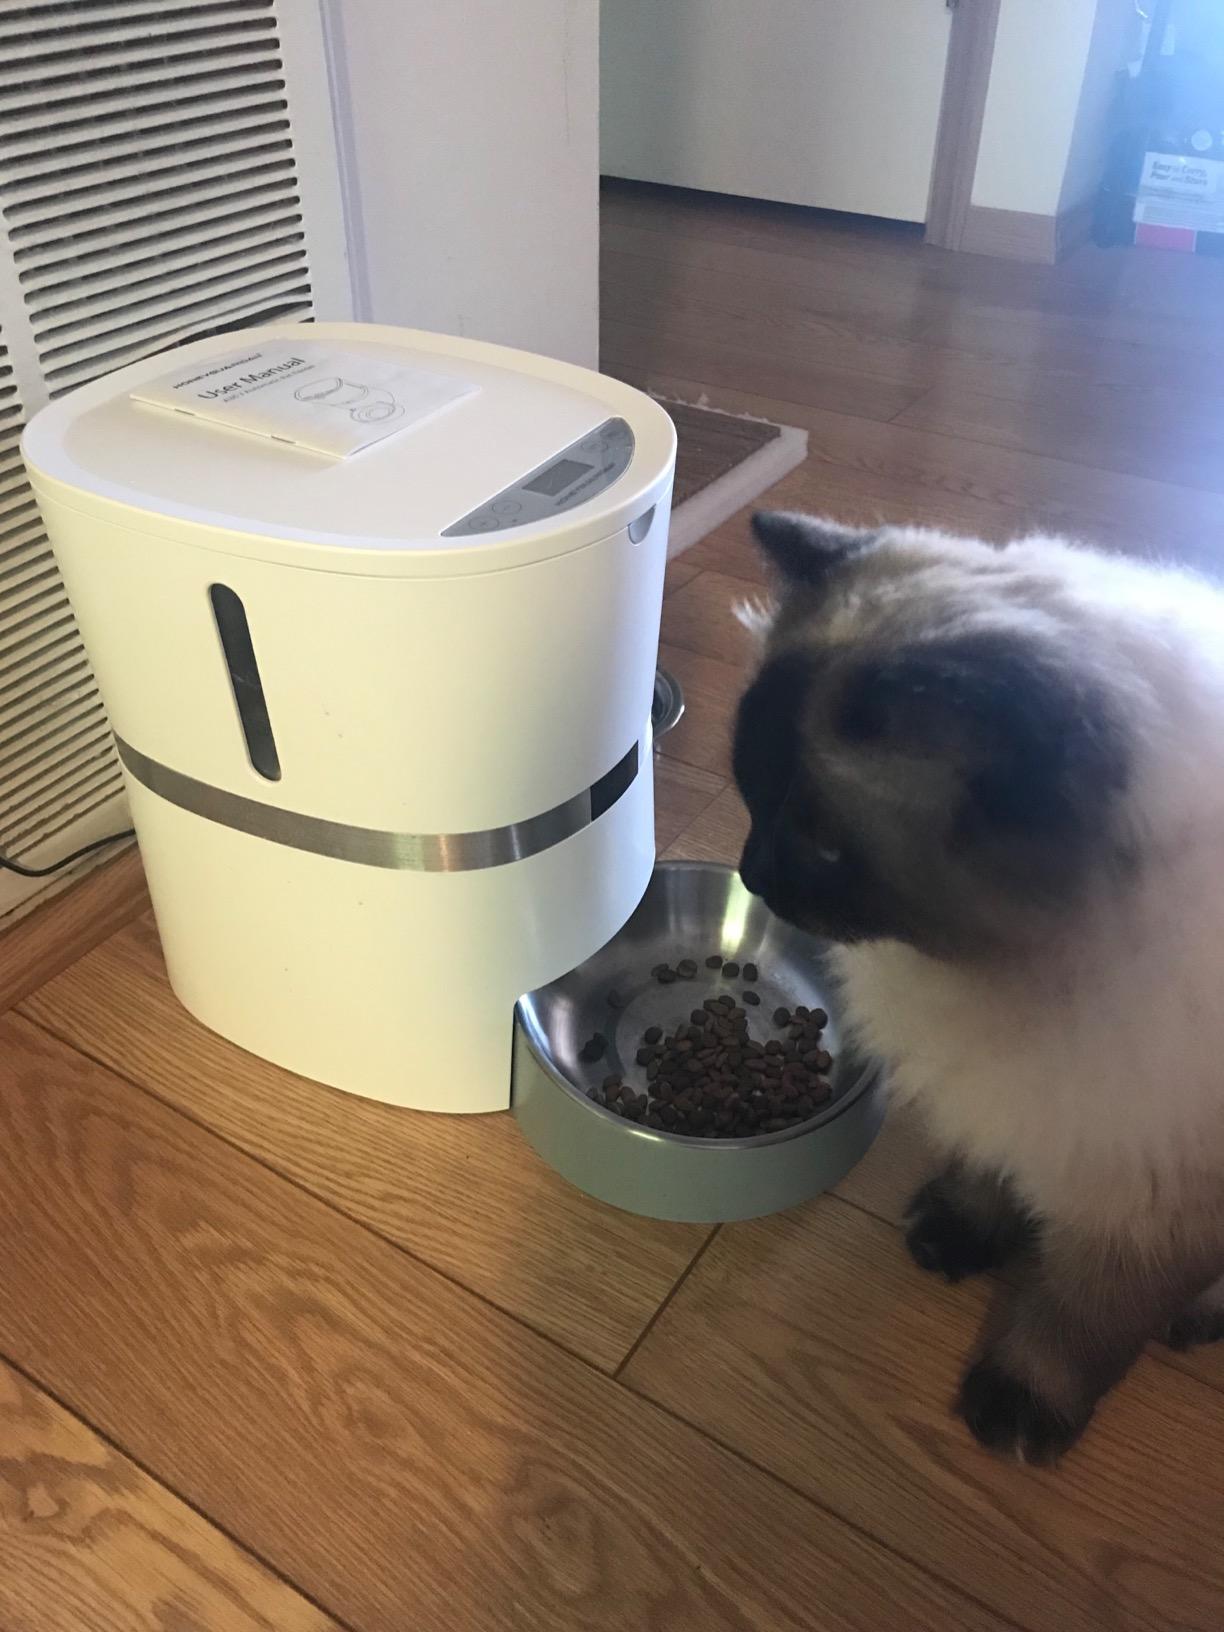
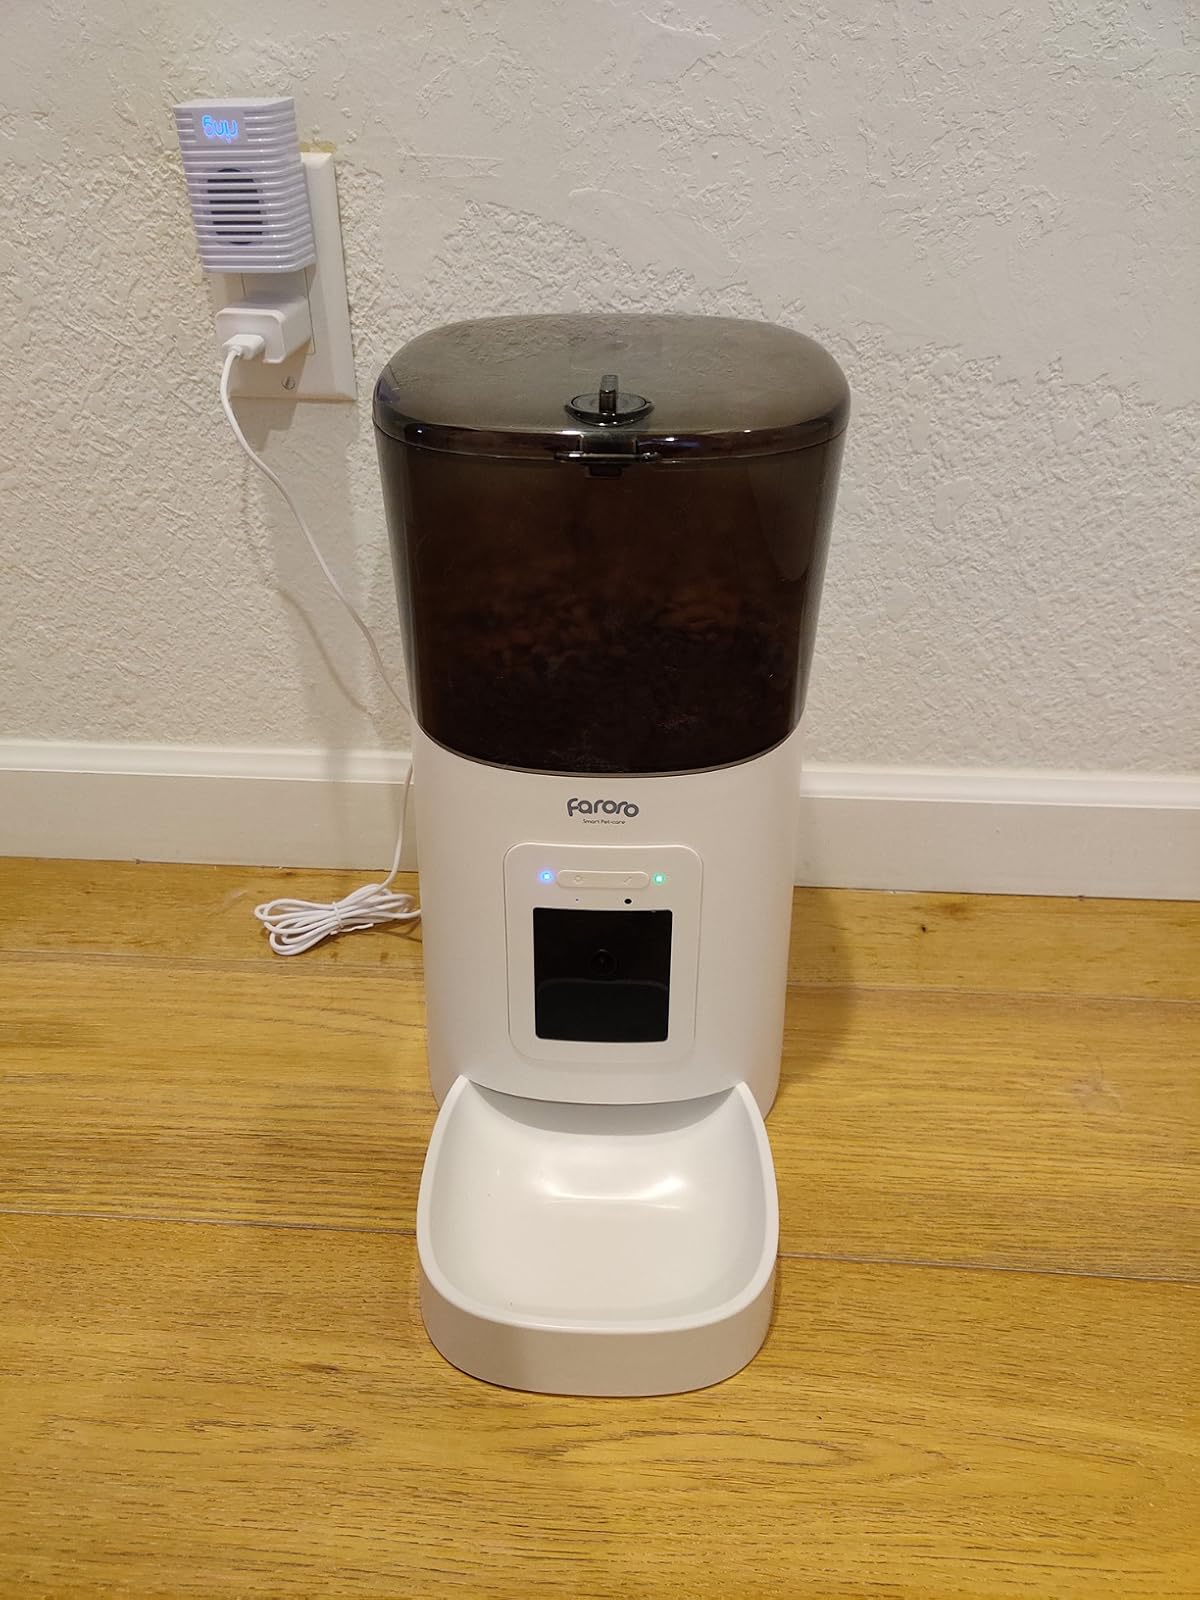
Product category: items_feeder
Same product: no